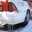
Label: ambulance